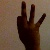
The image shows a hand gesture representing the number 9 in Indian Sign Language.